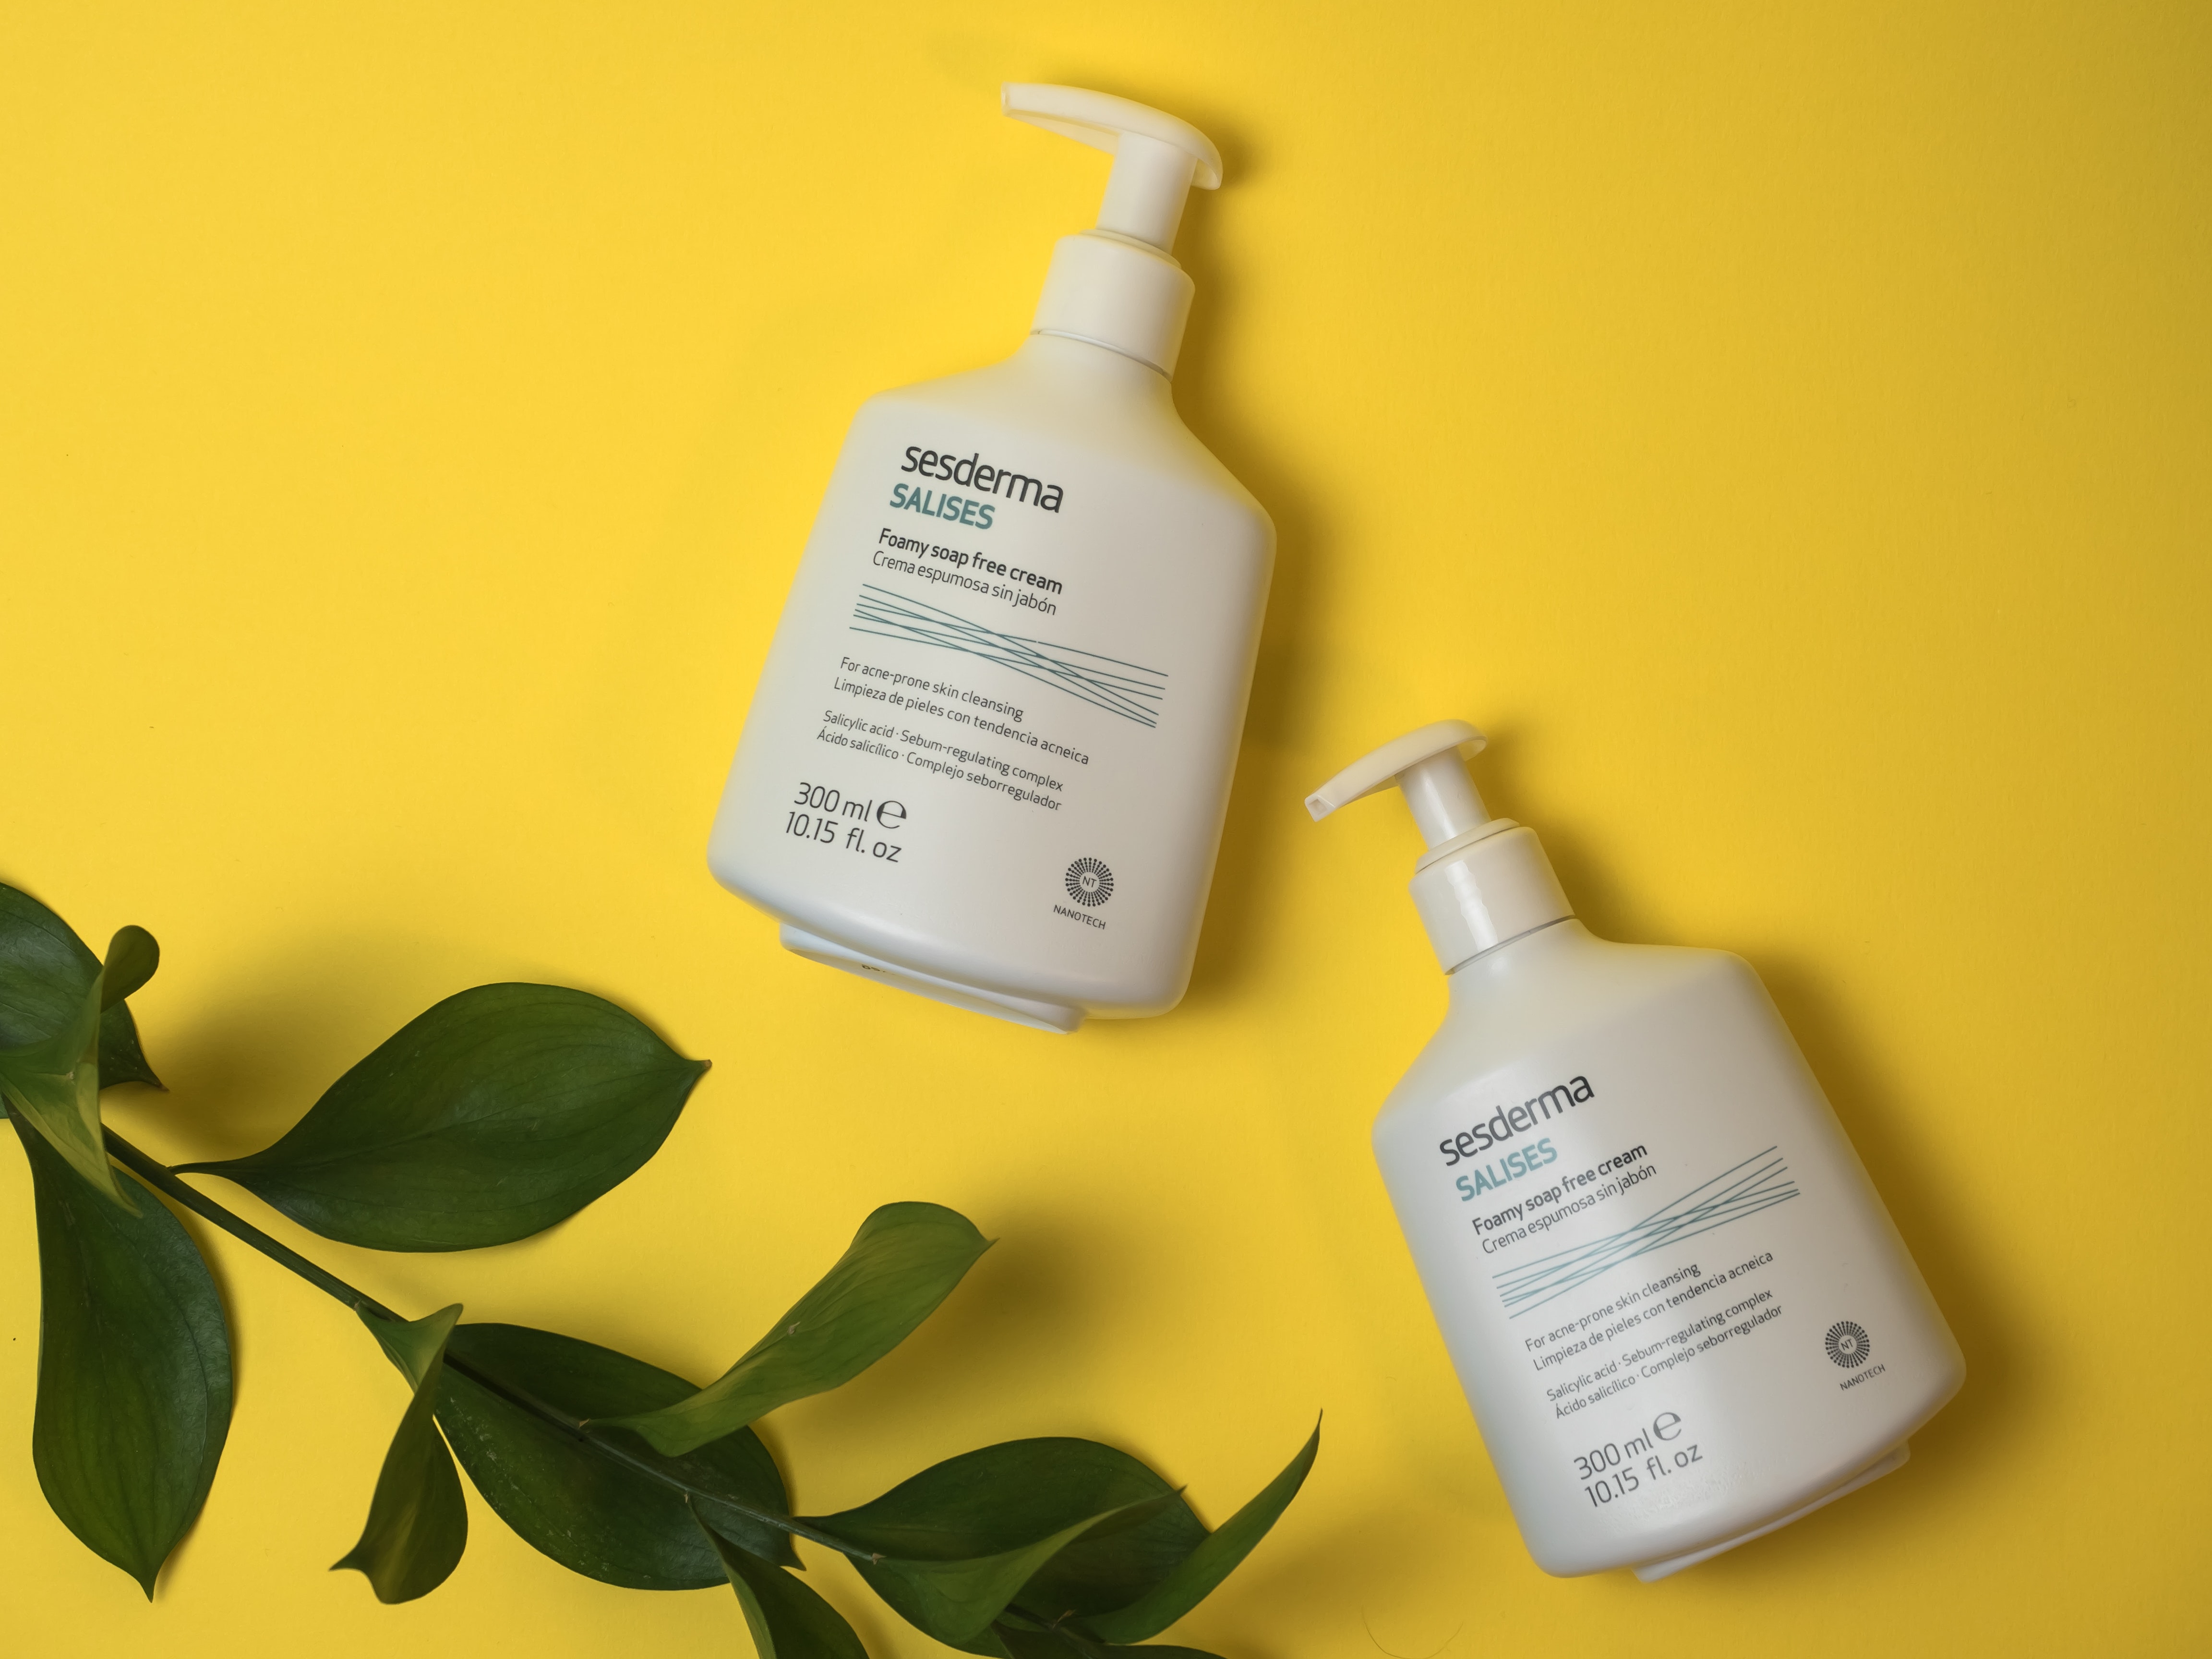
wash, liquid, product, bottle, fluid, personal care, plastic bottle, solution, plant, Material property, gas, drink, service, paint, font, hair care, plastic, science, drinkware, skin care, still life, liqueur, lotion, still life photography, Liquid hand soap, Household supply, soap dispenser, glass bottle, annual plant, herb